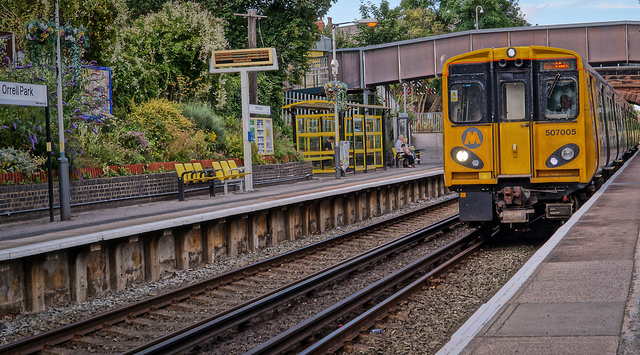
A picture of a train on a train track.

A yellow commuter train traveling through a train station.

A yellow train pulling into a train station.

A train station with a train leaving the station.

A train departs one one side of the tracks as people wait on the opposite side.